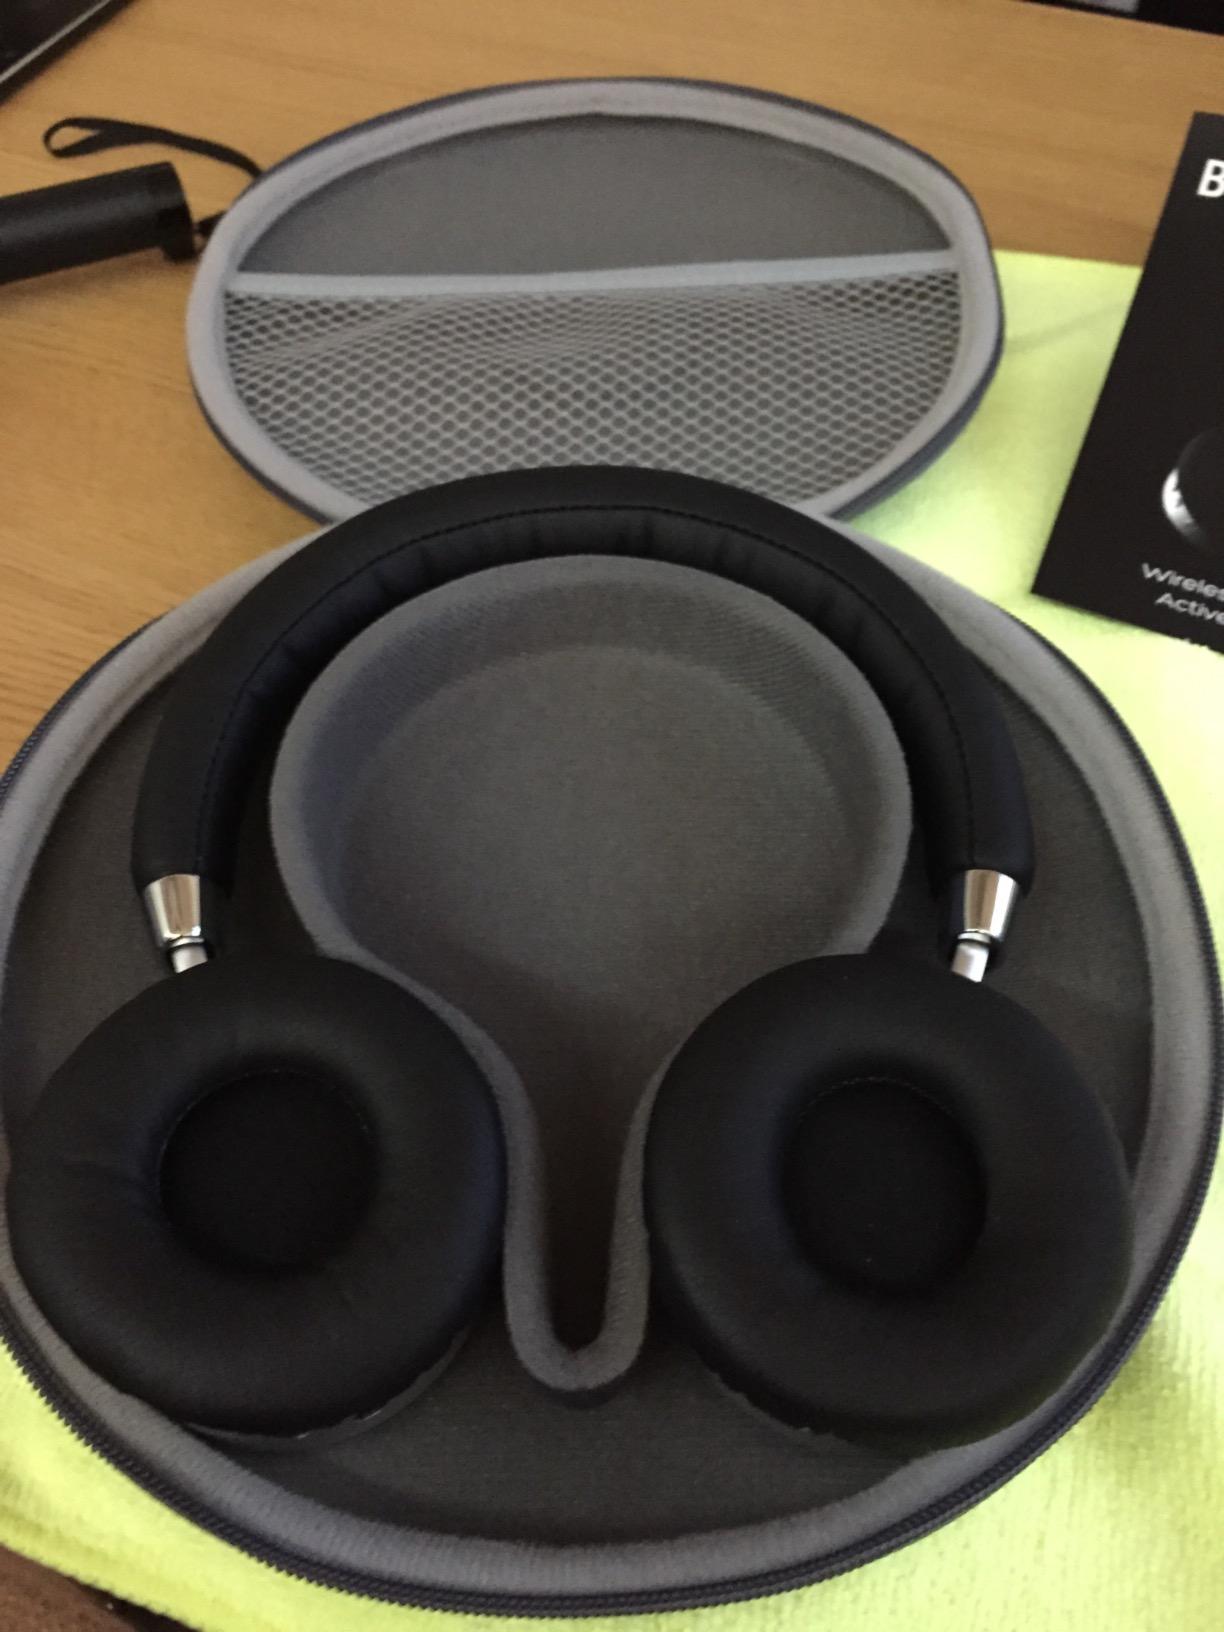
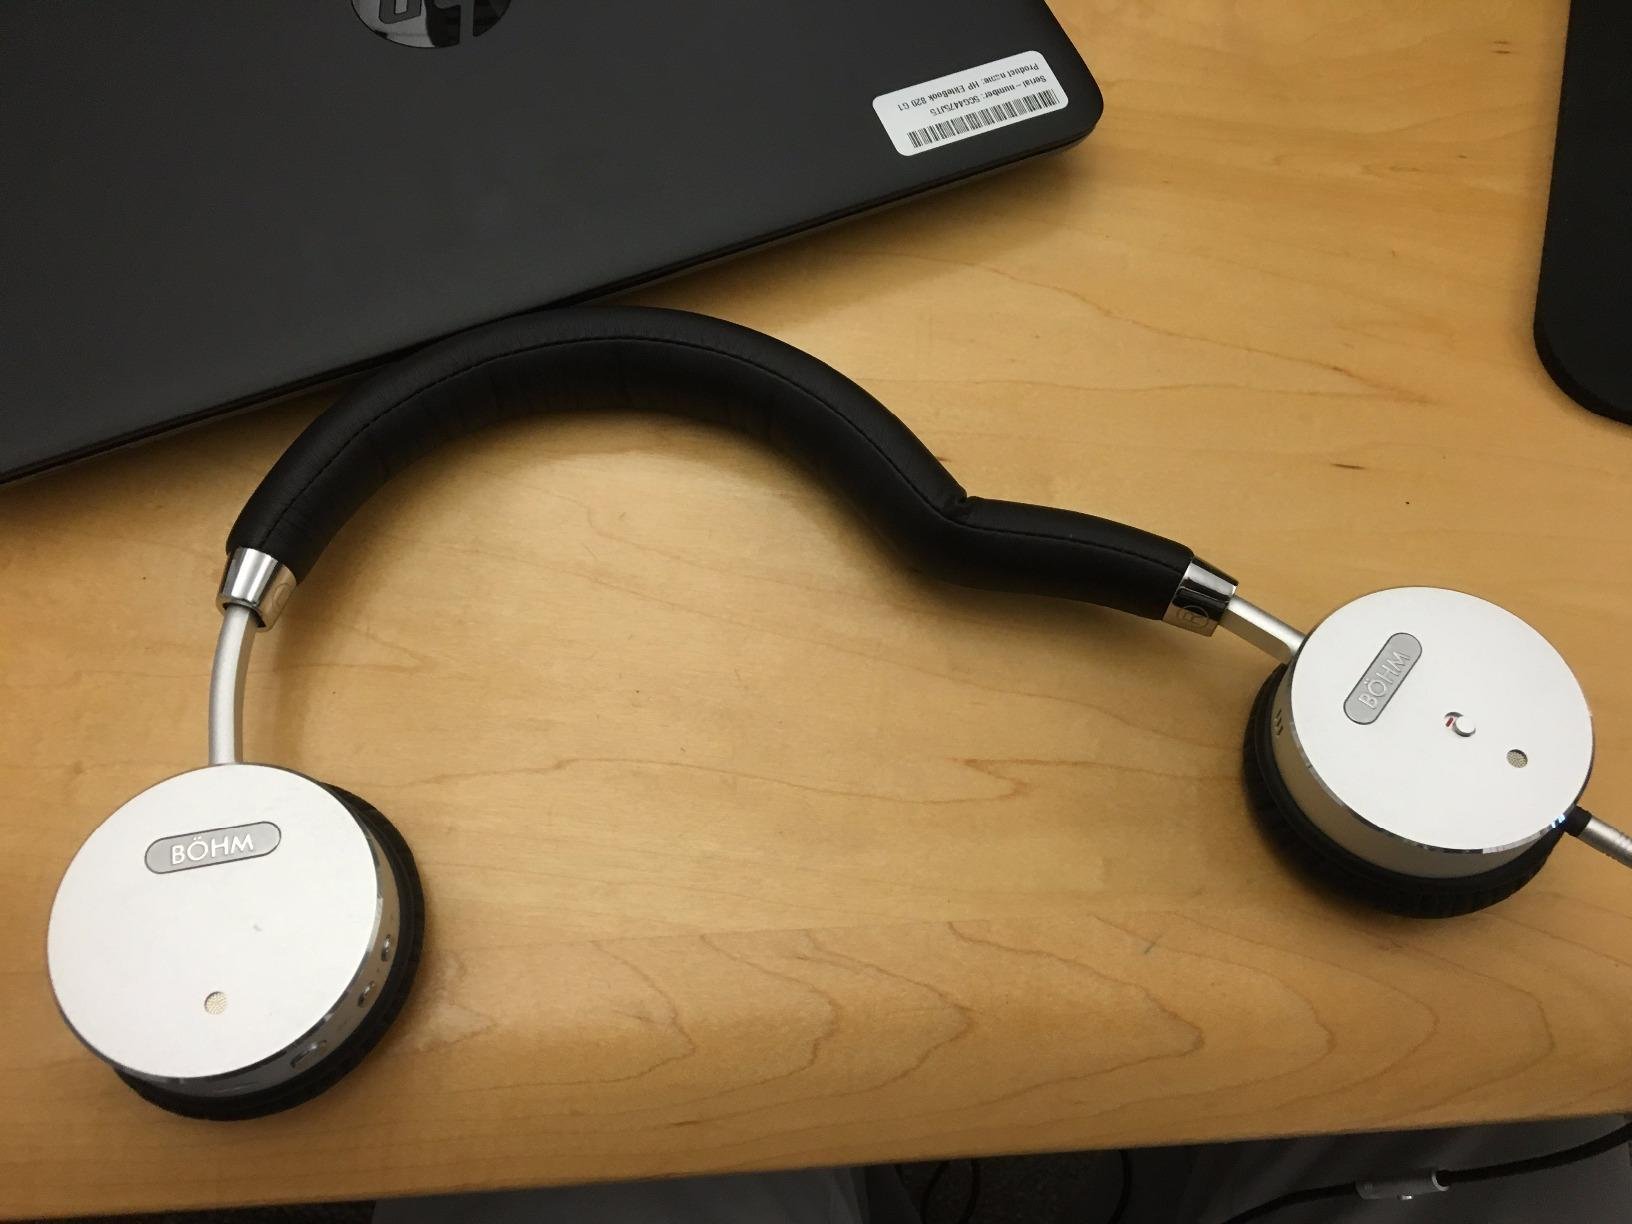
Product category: headphones
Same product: yes